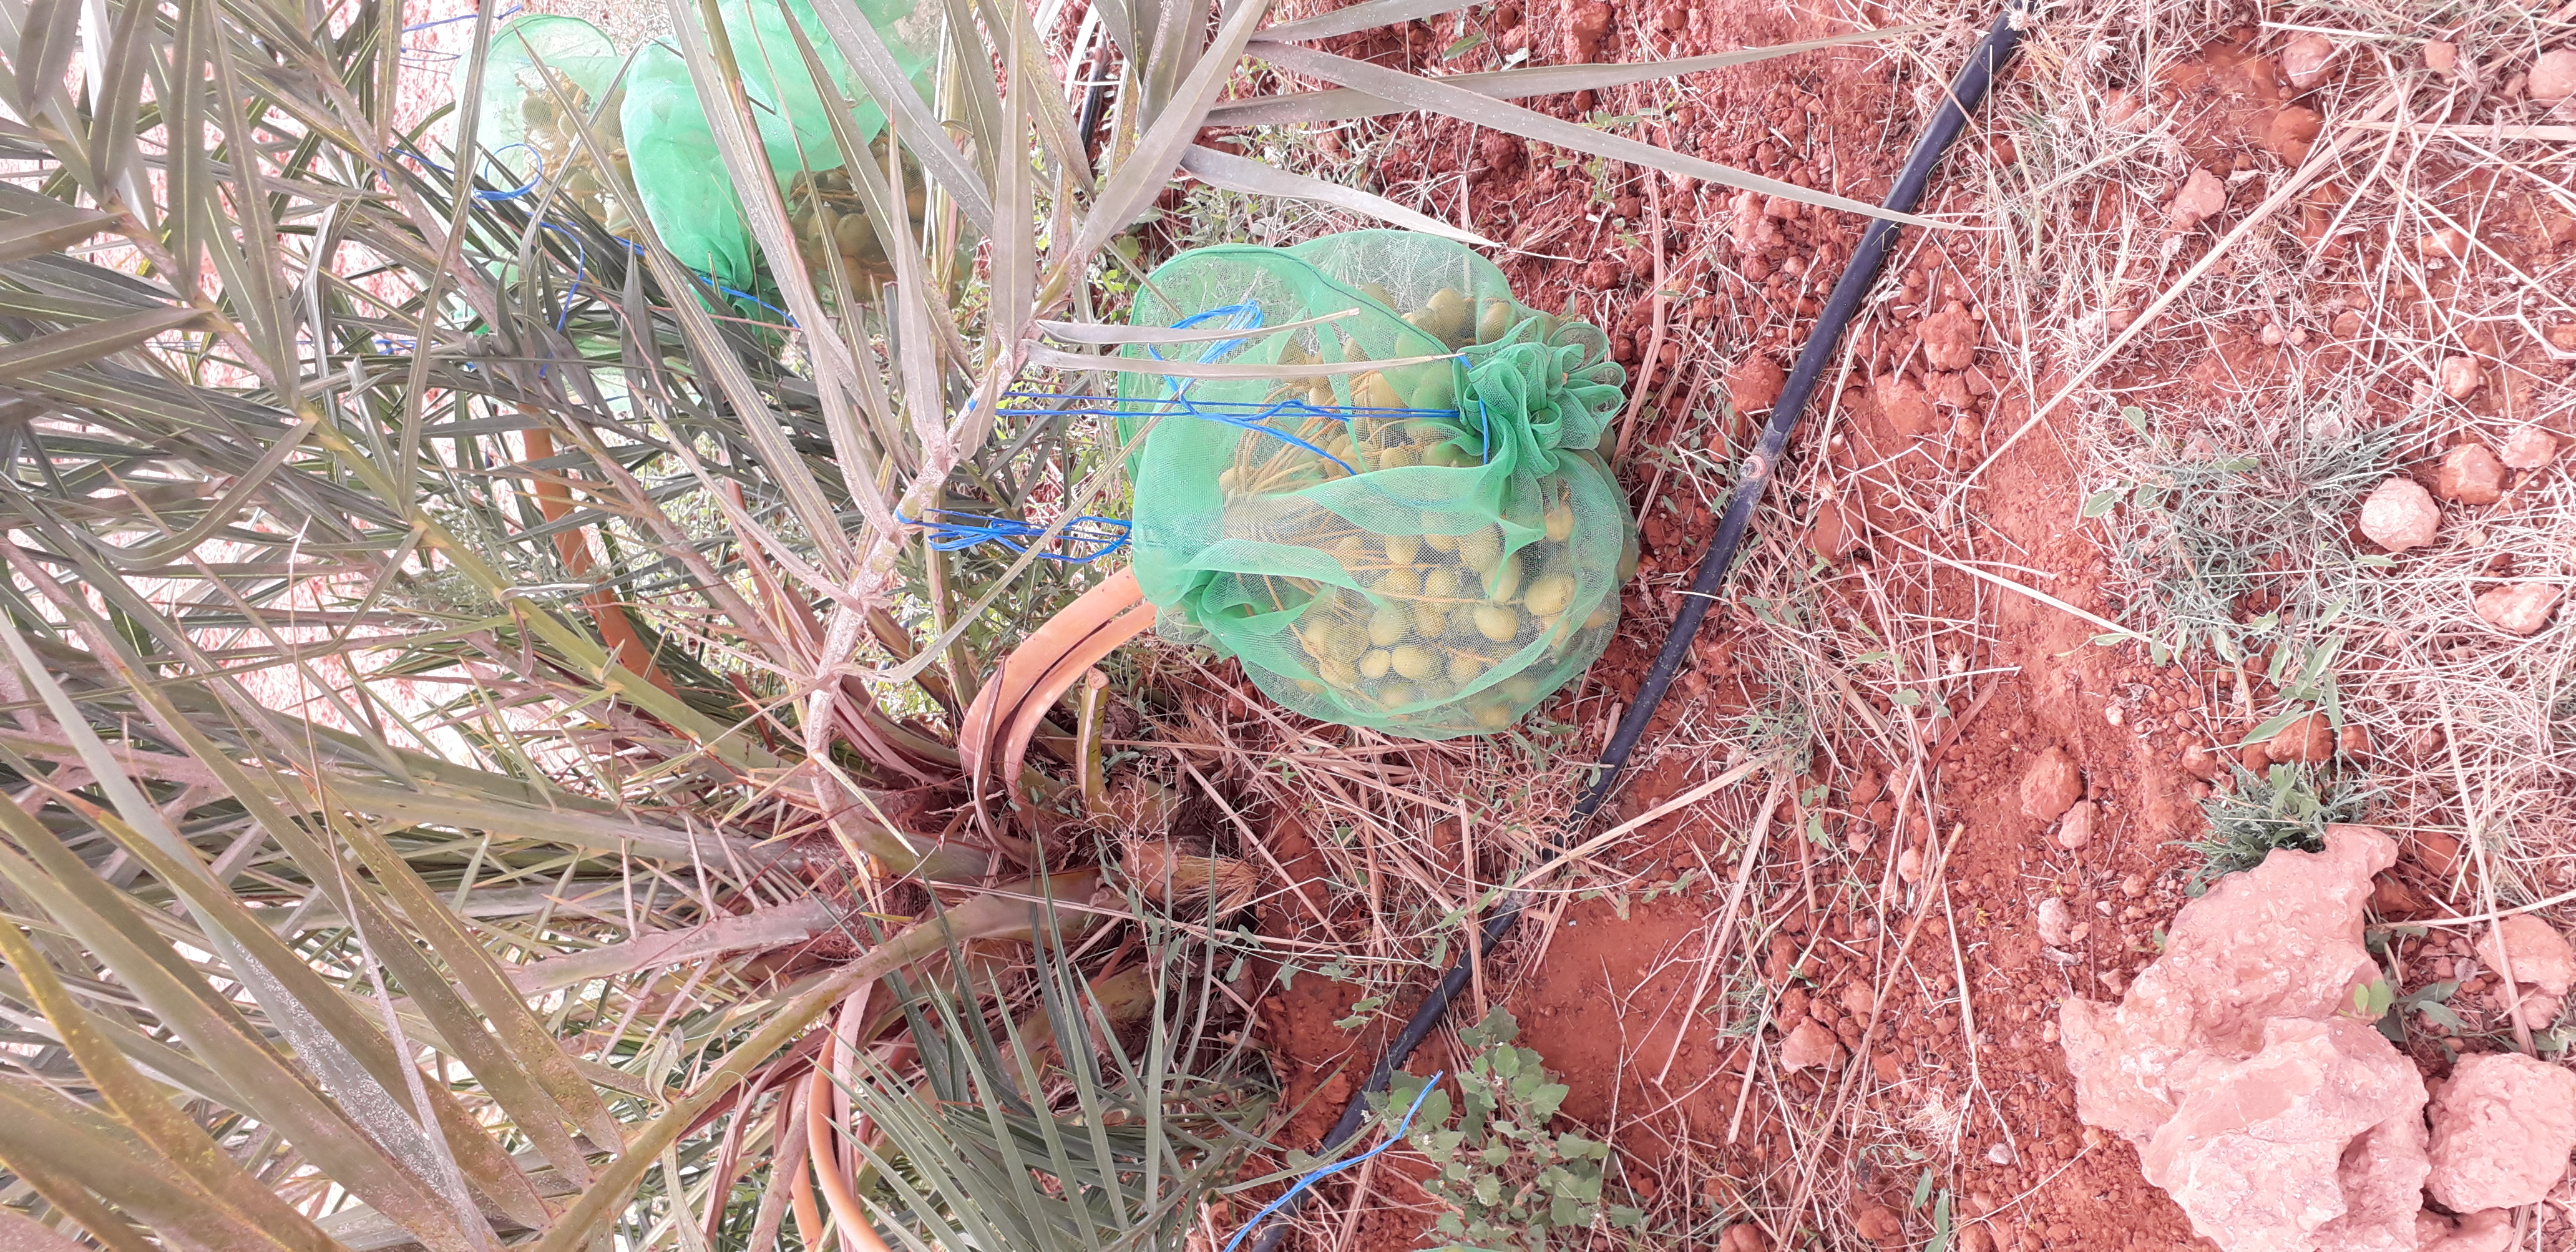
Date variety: Boufagous